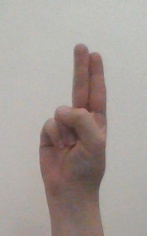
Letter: taa